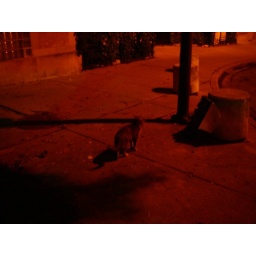
cat that stalked me while at the beach in rogers park #2